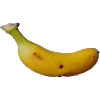
Label: Banana Lady Finger 1